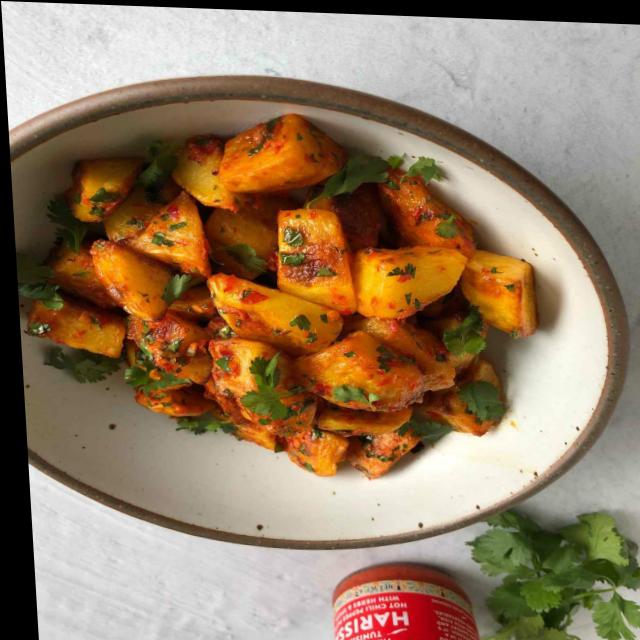
Dish: aloo_masala